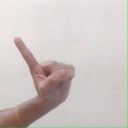
अक्षर: ए